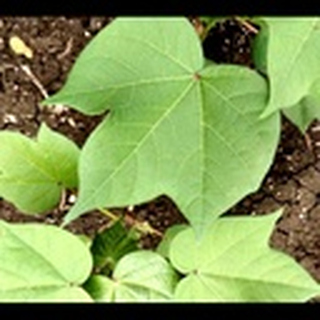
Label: healthy_cotton